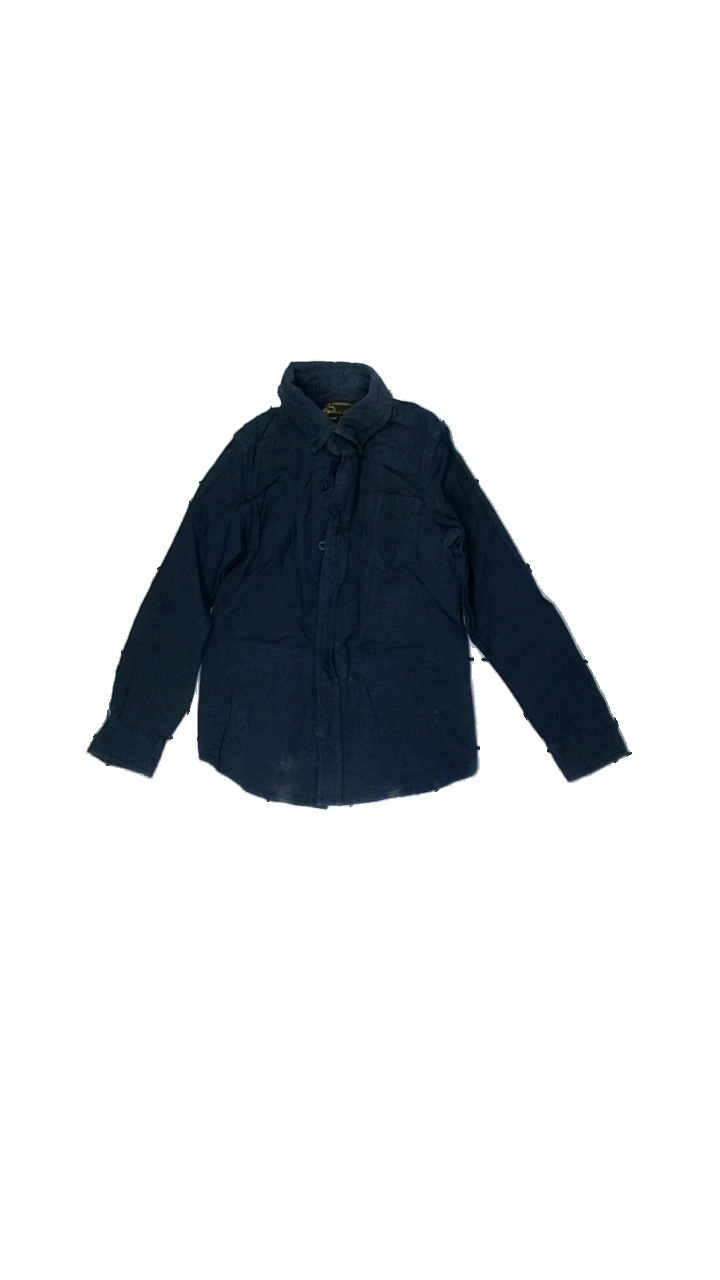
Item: Shirt (Children)
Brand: Skill
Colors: Blue
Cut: Regular
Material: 100% cotton
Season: All
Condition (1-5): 2
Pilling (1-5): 4
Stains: Major
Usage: Recycle
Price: <50